U.S. Route 61 in Iowa

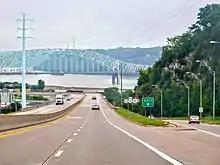
US 52 / US 61 / US 151 descend into the Mississippi River valley at Dubuque

The new US 61 / US 151 bridge and its connection into Wisconsin were built as a four-lane freeway. In anticipation for future road works, the Iowa side of the bridge ended abruptly, and traffic was routed on and off of the bridge on entrance and exit ramps connecting to E. 16th Street and Kerper Boulevard. There was congressional support for completing the connection to Kerrigan Road; $ (equivalent to $ in ) was earmarked by the U.S. Senate in 1984. There was confusion among Iowa and USDOT officials about which agency would pay for a bridge across the Peosta Channel, which flowed between mainland Dubuque and City Island. U.S. Senator Chuck Grassley and U.S. Representative Tom Tauke announced that U.S. Transportation Secretary Elizabeth Dole had approved a $ grant to pay most of the bridge's $ price tag (equivalent to $ and $ in , respectively). During construction of the bridge, seven collapsed into Peosta Channel because of worker error. The girders were not properly secured into place and the collapse occurred due to normal expansion in the heat.